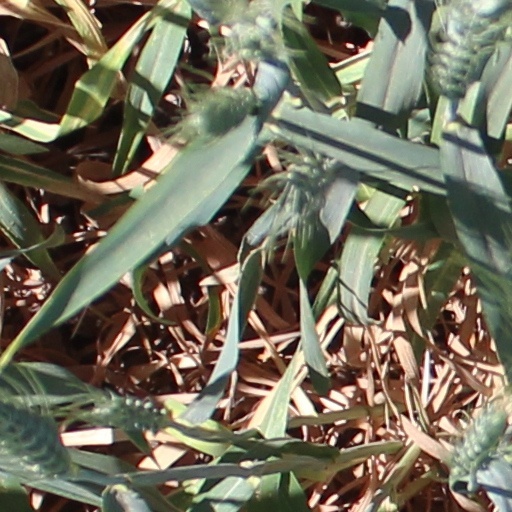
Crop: wheat